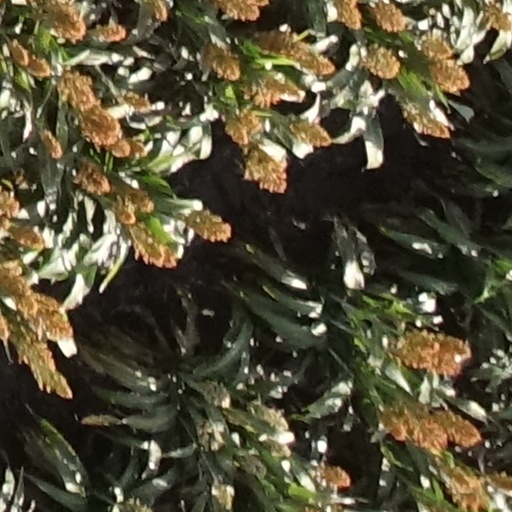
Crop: sorghum